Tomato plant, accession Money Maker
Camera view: tilt-top (135 deg); turntable rotation: 60 degrees
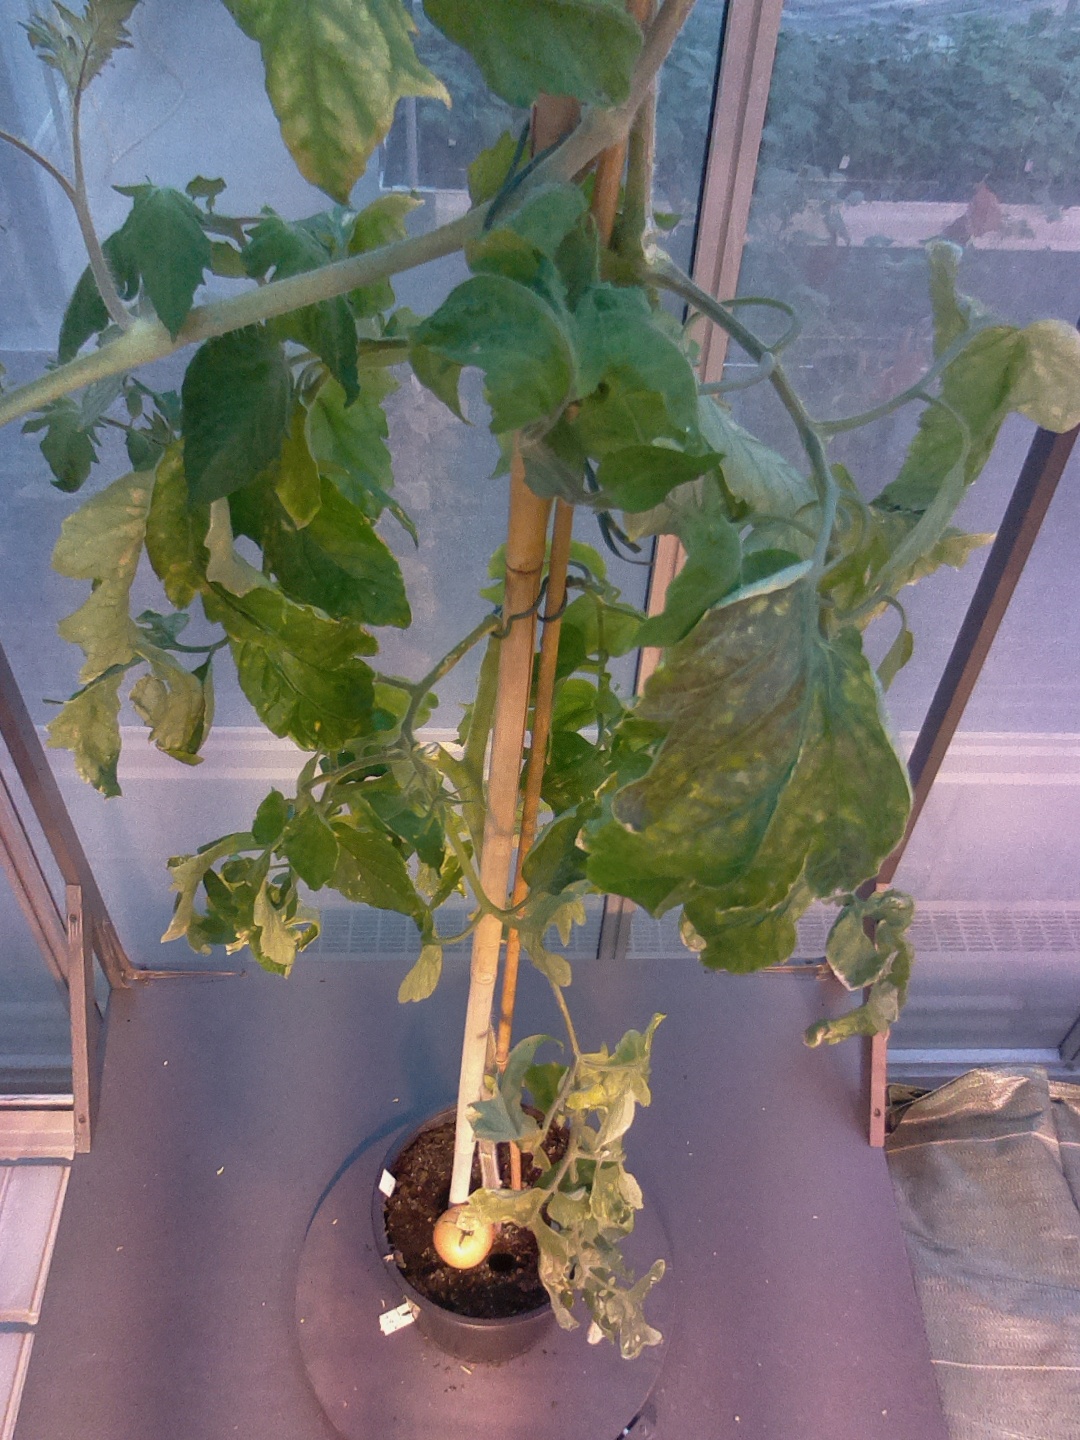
BBCH growth stage 78: 80% -90% of final fruit size